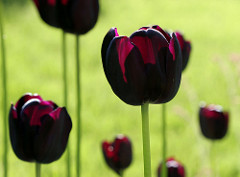
Flower: tulip